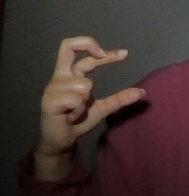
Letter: thal